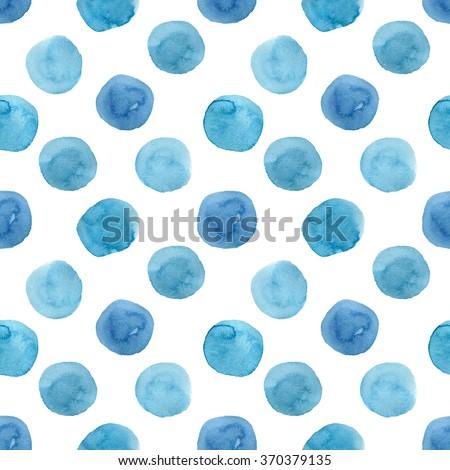
pattern in watercolor isolated on white background .